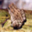
Label: frog